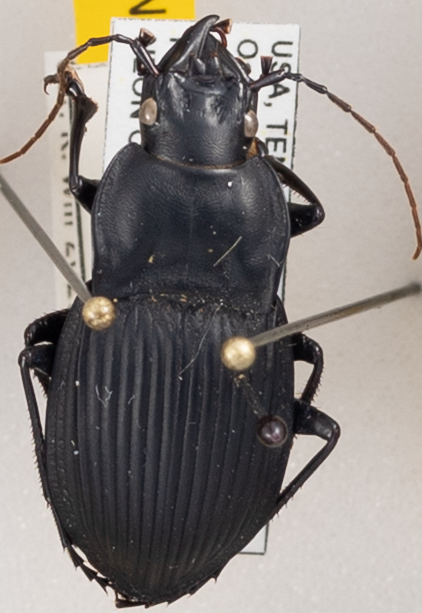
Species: Dicaelus dilatatus
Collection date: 2022-06-08
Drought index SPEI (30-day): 0.144
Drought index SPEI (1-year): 0.47
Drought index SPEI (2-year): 0.086